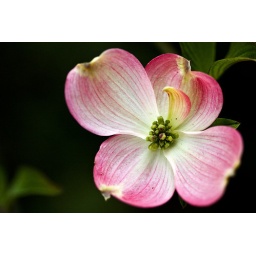
A blossom on a Pink Dogwood tree outside of a bed and breakfast Thursday, May 1, 2008, in Arcola, Ill.